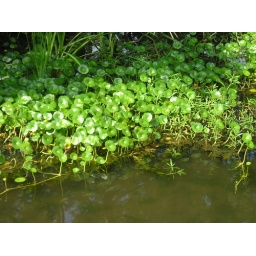
Unknown plants in lake